Attitude (heraldry)

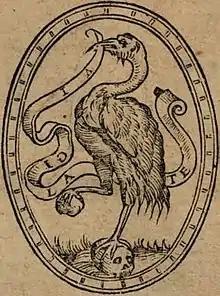
A crane vigilant

A crane standing on one leg (usually with a stone held in the other foot) may be called vigilant or "in its vigilance" (e.g. Waverley Borough Council's "crane in its vigilance"). A stone is usually shown held in the claw of the raised leg. This is as per the bestiary myth that cranes stayed awake by doing so. If it dozed, the crane would supposedly drop the rock, waking itself up.